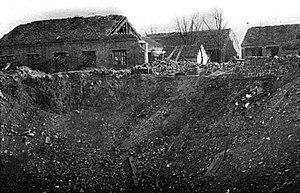
Entonnoir produit par l’explosion d’un fourneau de mine établi par les Boxers dans les environs de la nouvelle Cathédrale de Pékin. — Les Boxers espéraient faire sauter la Cathédrale